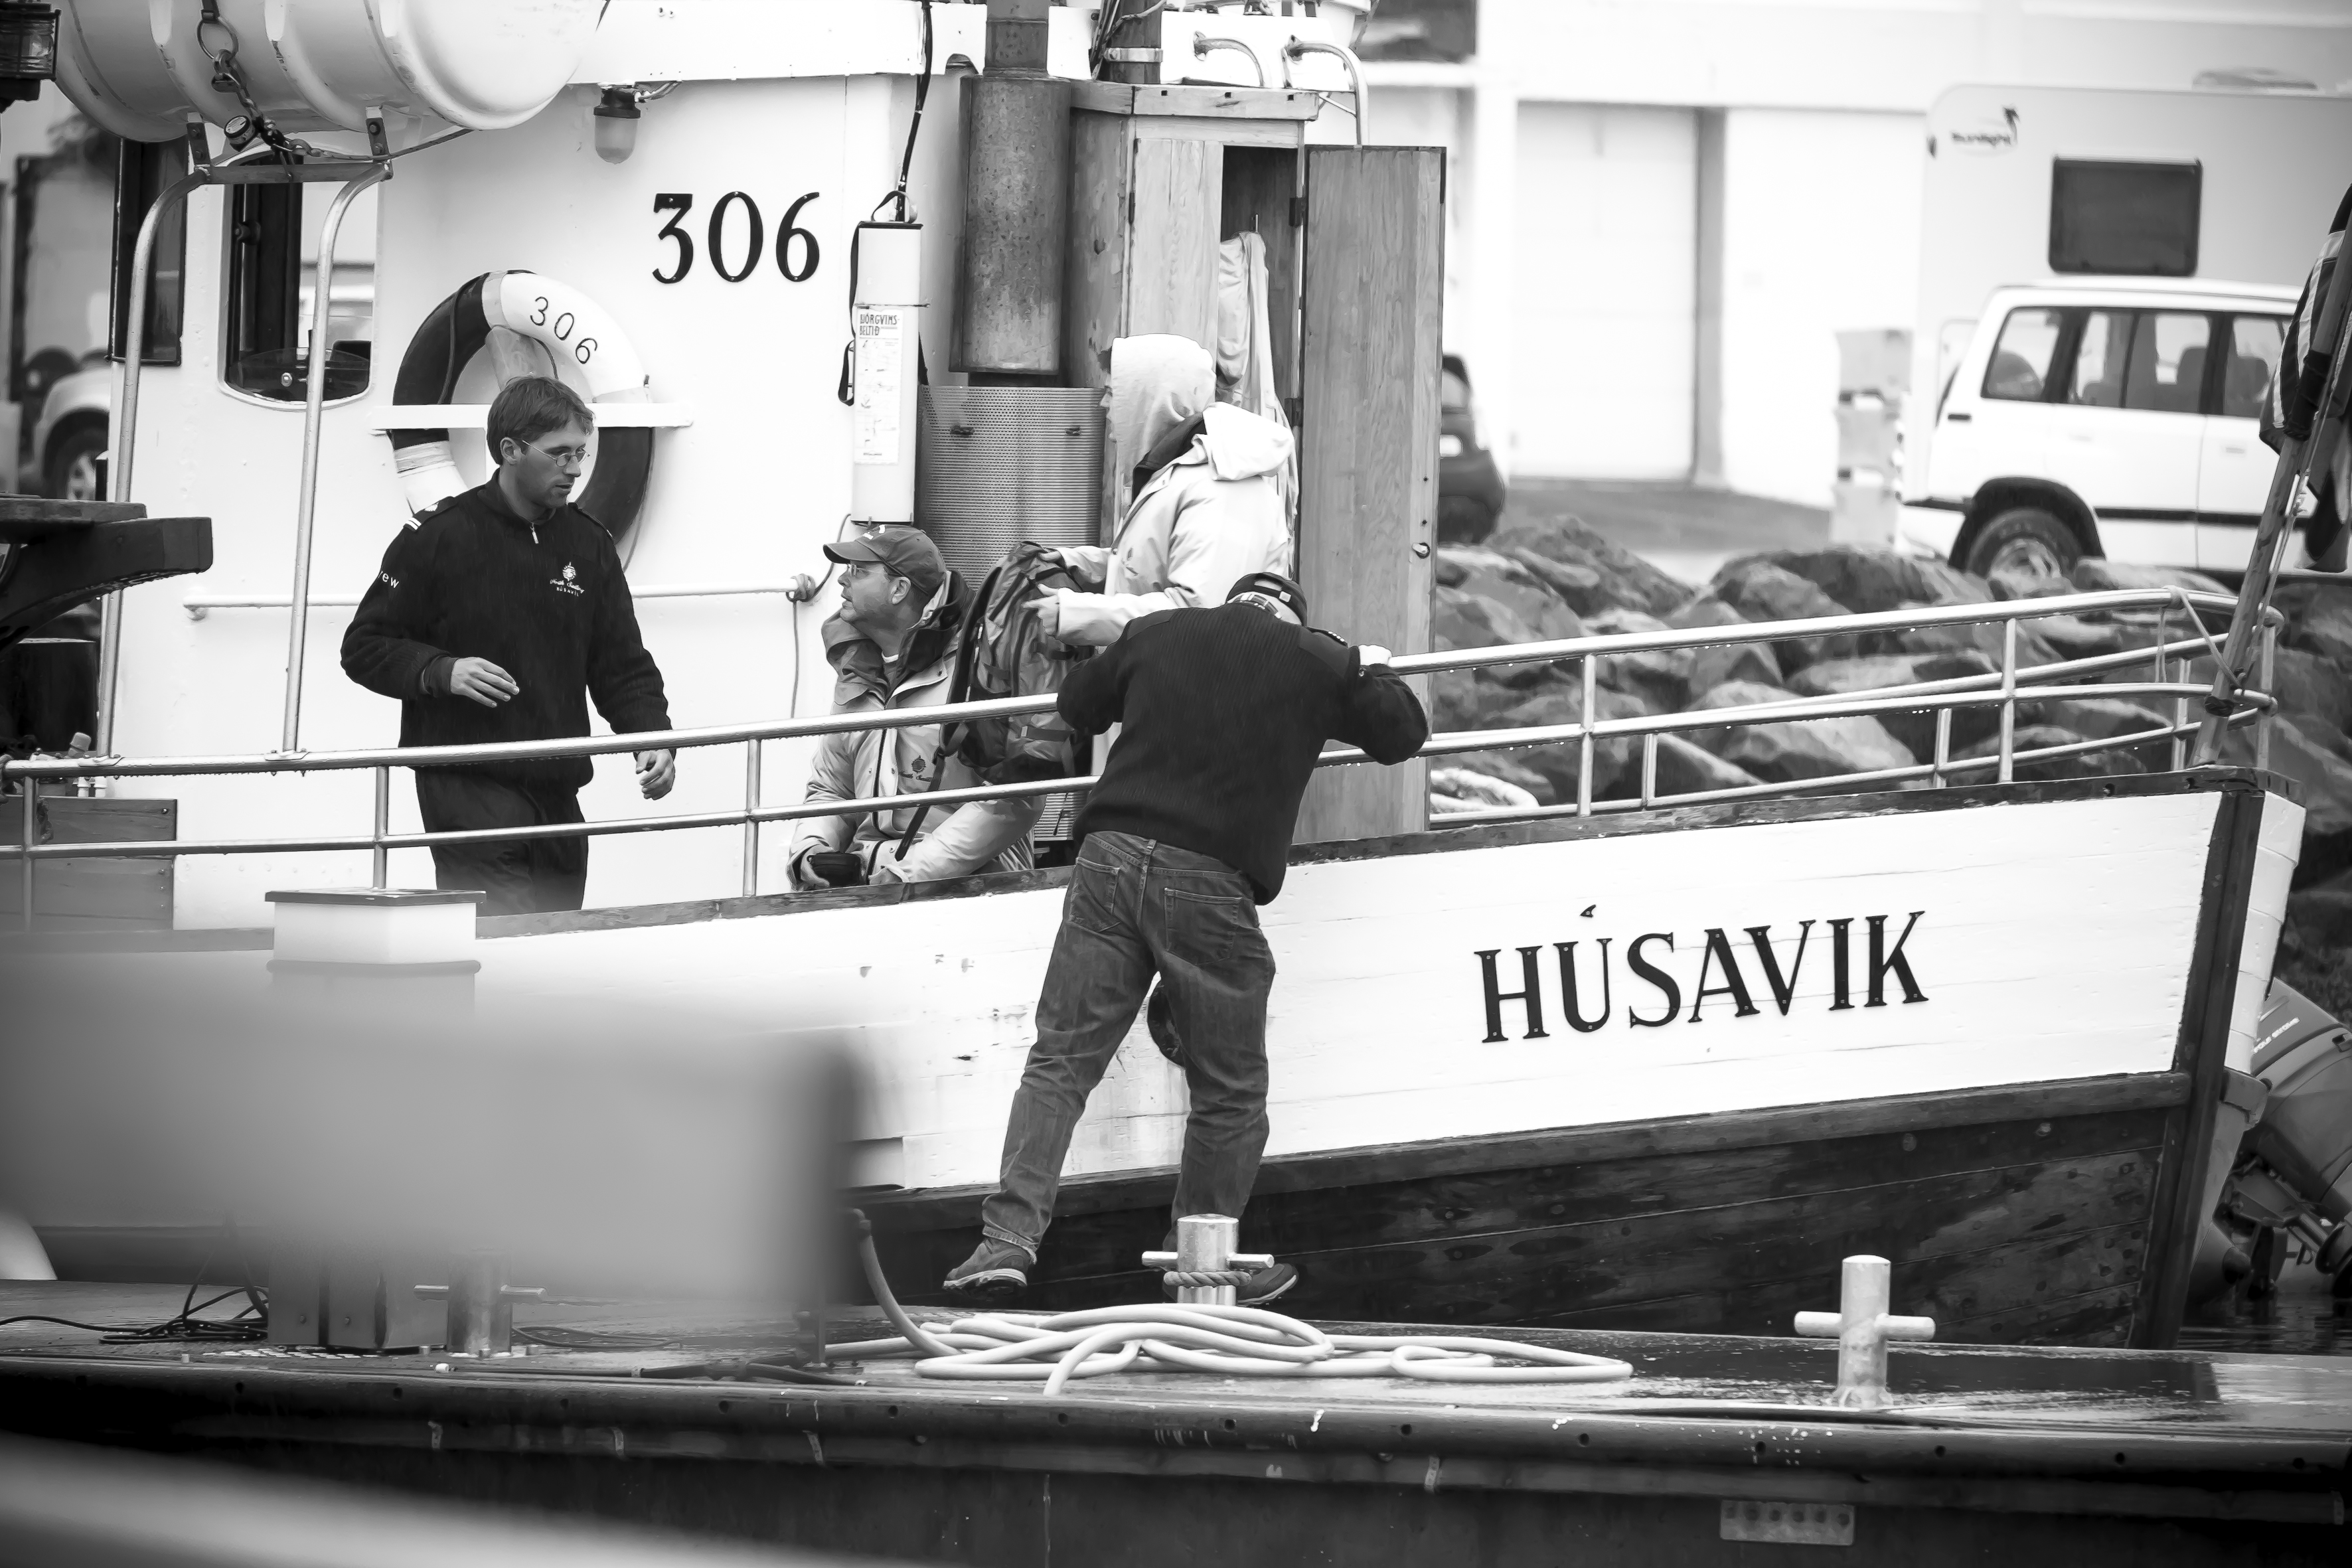
black and white, white, street, photography, travel, fujifilm, vehicle, iceland, black, monochrome, bw, blackandwhite, blackwhite, is, ngc, photograph, fuji, fujixt1, fujix, noireblanc, monochrome photography